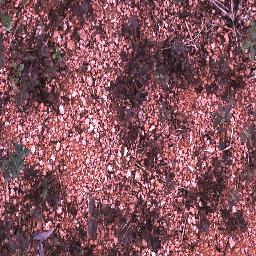
Label: negative